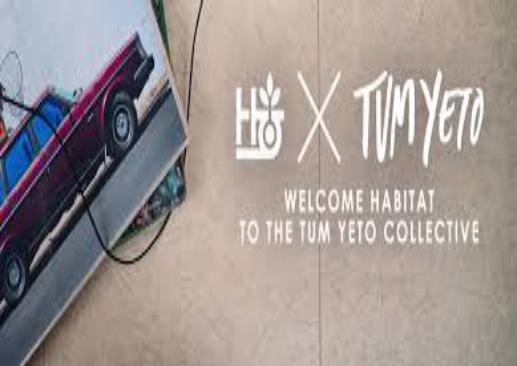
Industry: Leisure